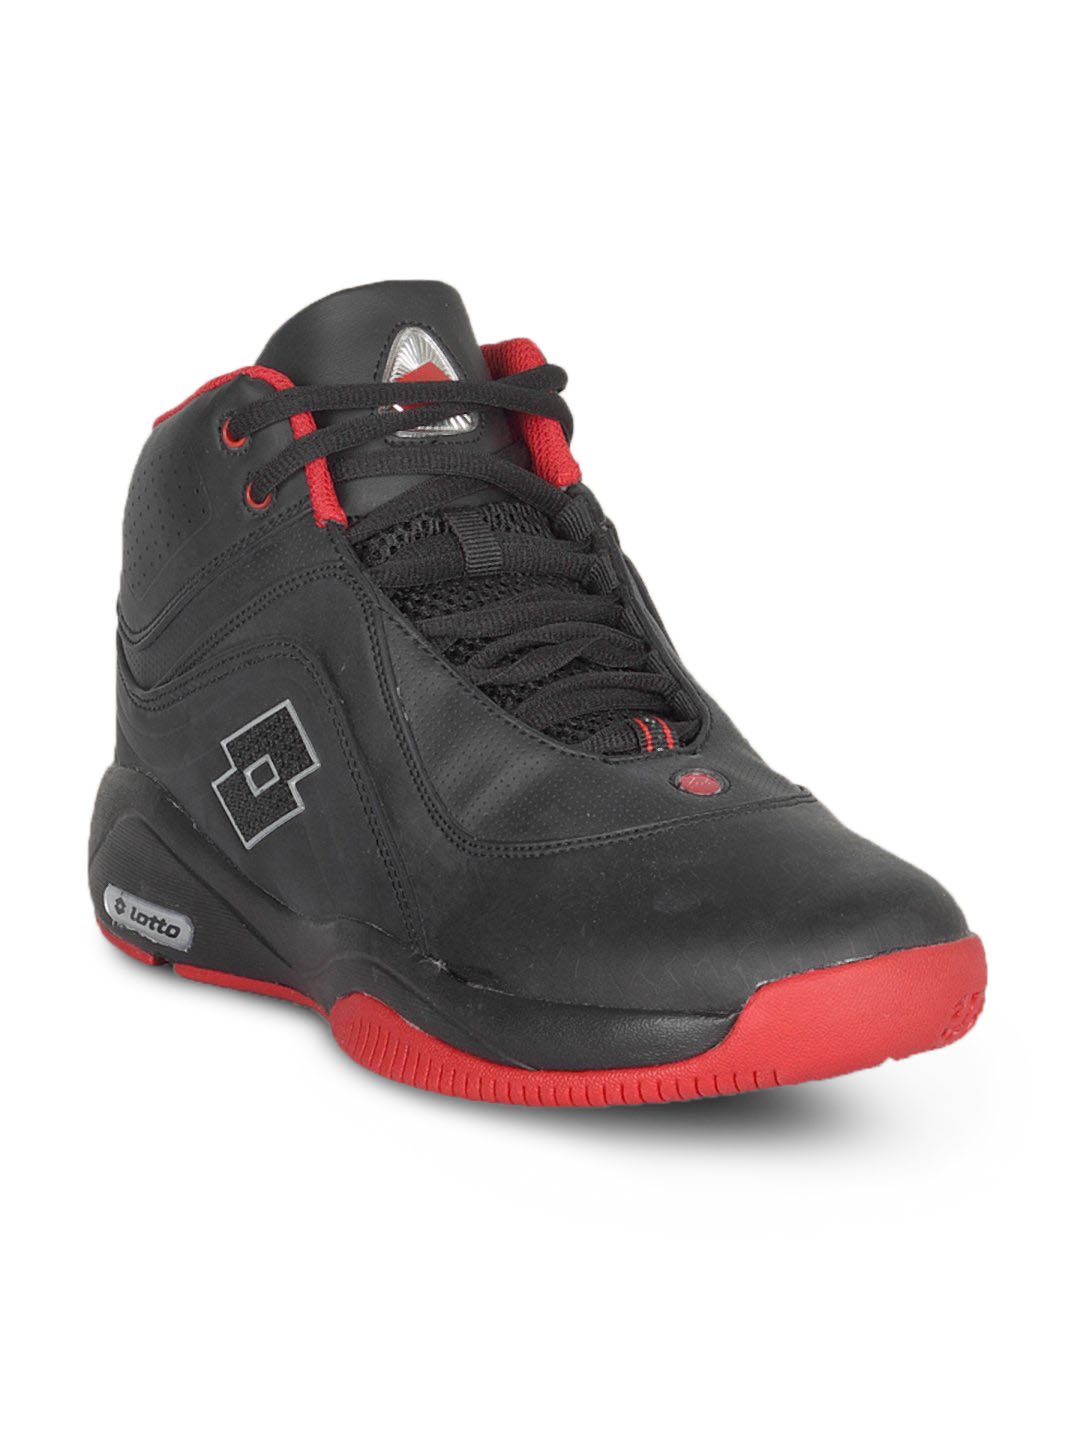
Lotto Men's BasketBall Black Red Shoe
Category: Footwear / Shoes / Sports Shoes
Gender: Men
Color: Black
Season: Summer 2011
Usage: Sports